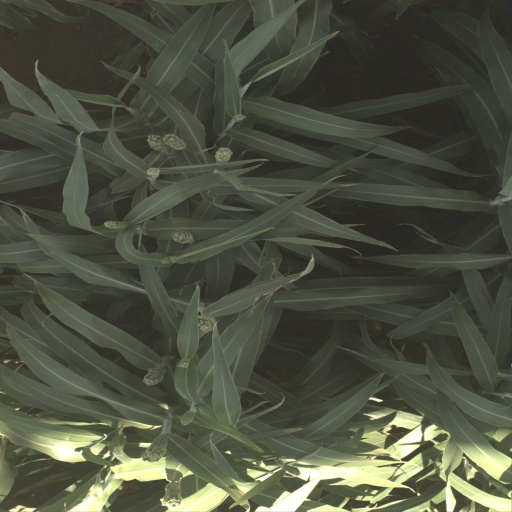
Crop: sorghum